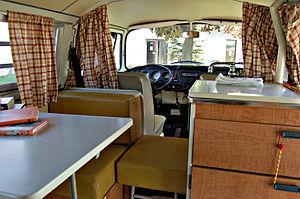
La gamme Volkswagen Westfalia Camper est une ancienne famille de modèles de camping-car dérivée du fourgon Volkswagen Combi, développée en Allemagne des années 1950 à 2003 par Volkswagen principalement en partenariat avec Westfalia-Werke.